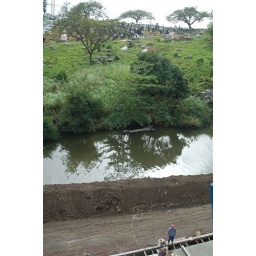
road work continues, funeral in progress at cemetery hill